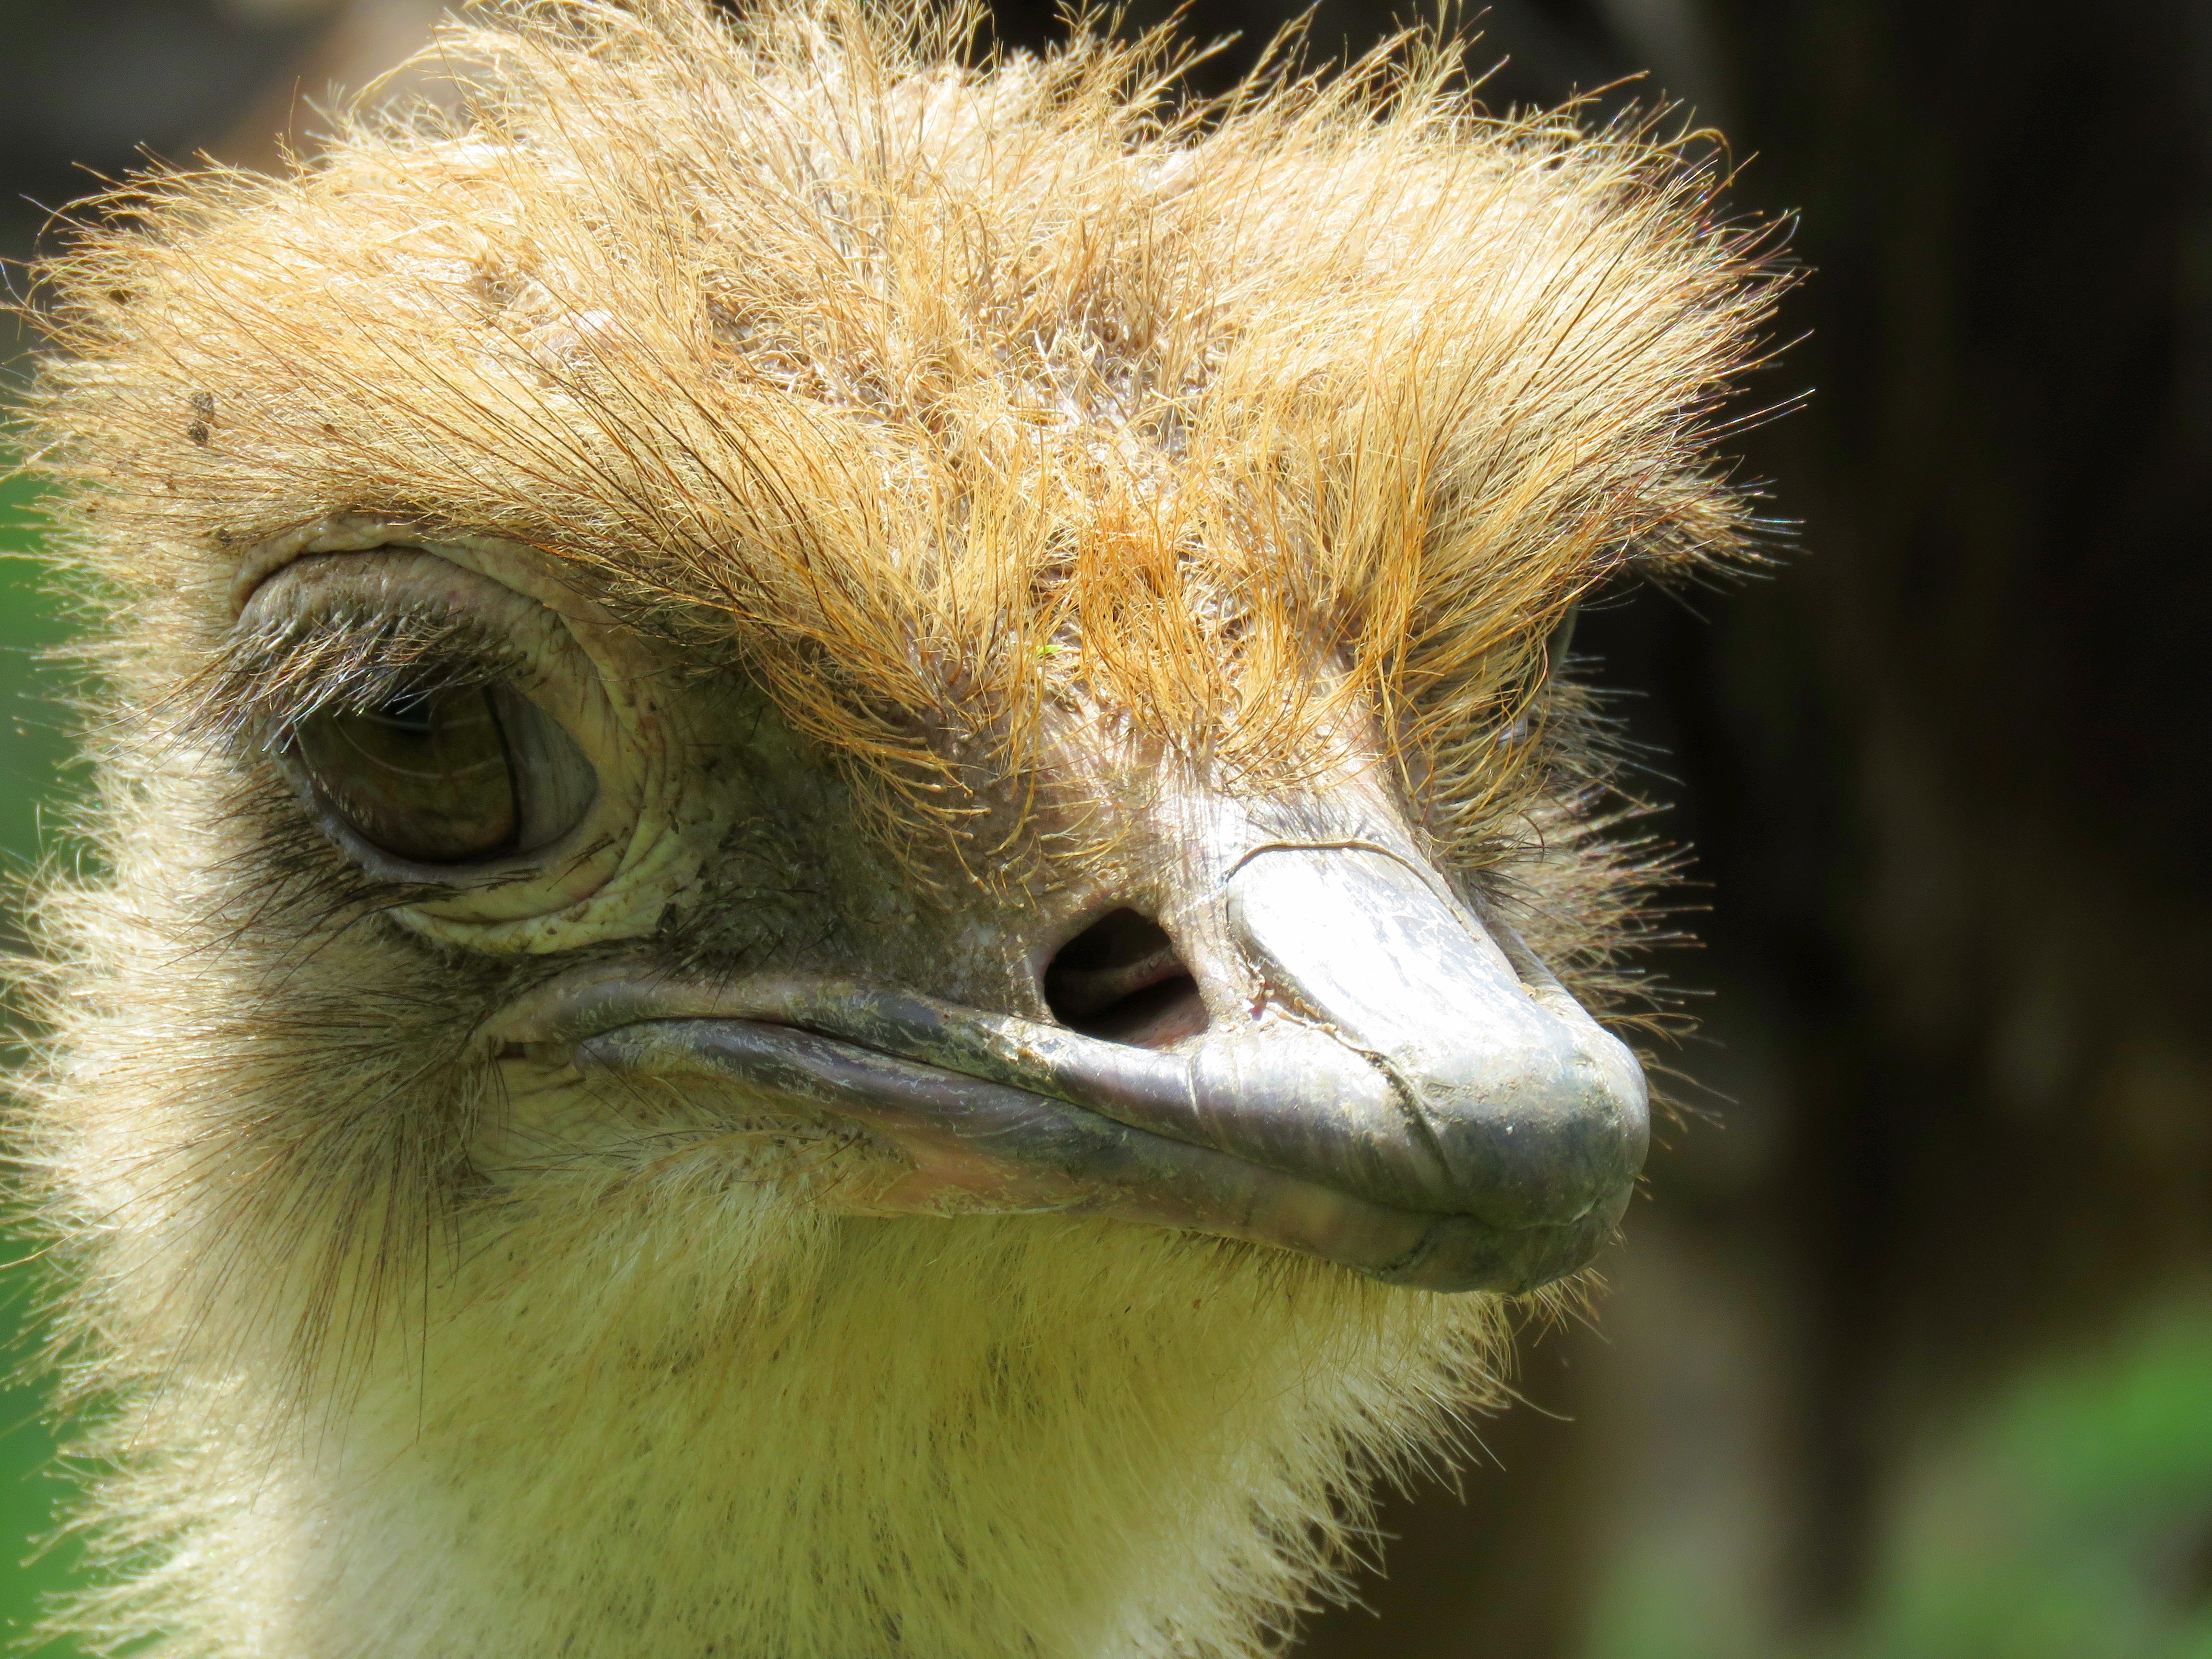
bird, wildlife, beak, ostrich, fauna, close up, emu, vertebrate, ratite, vulture, flightless bird, calgary zoo, closeup of ostrich